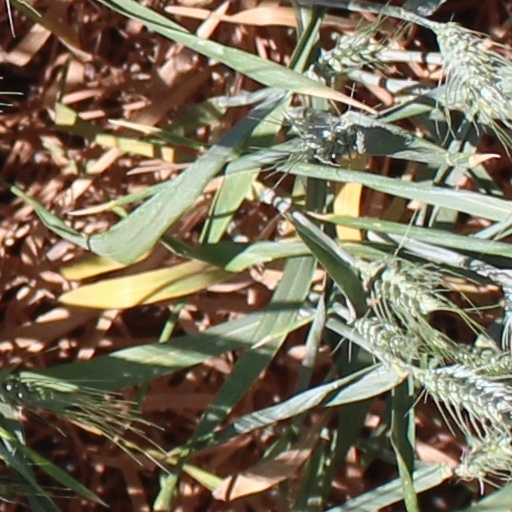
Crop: wheat